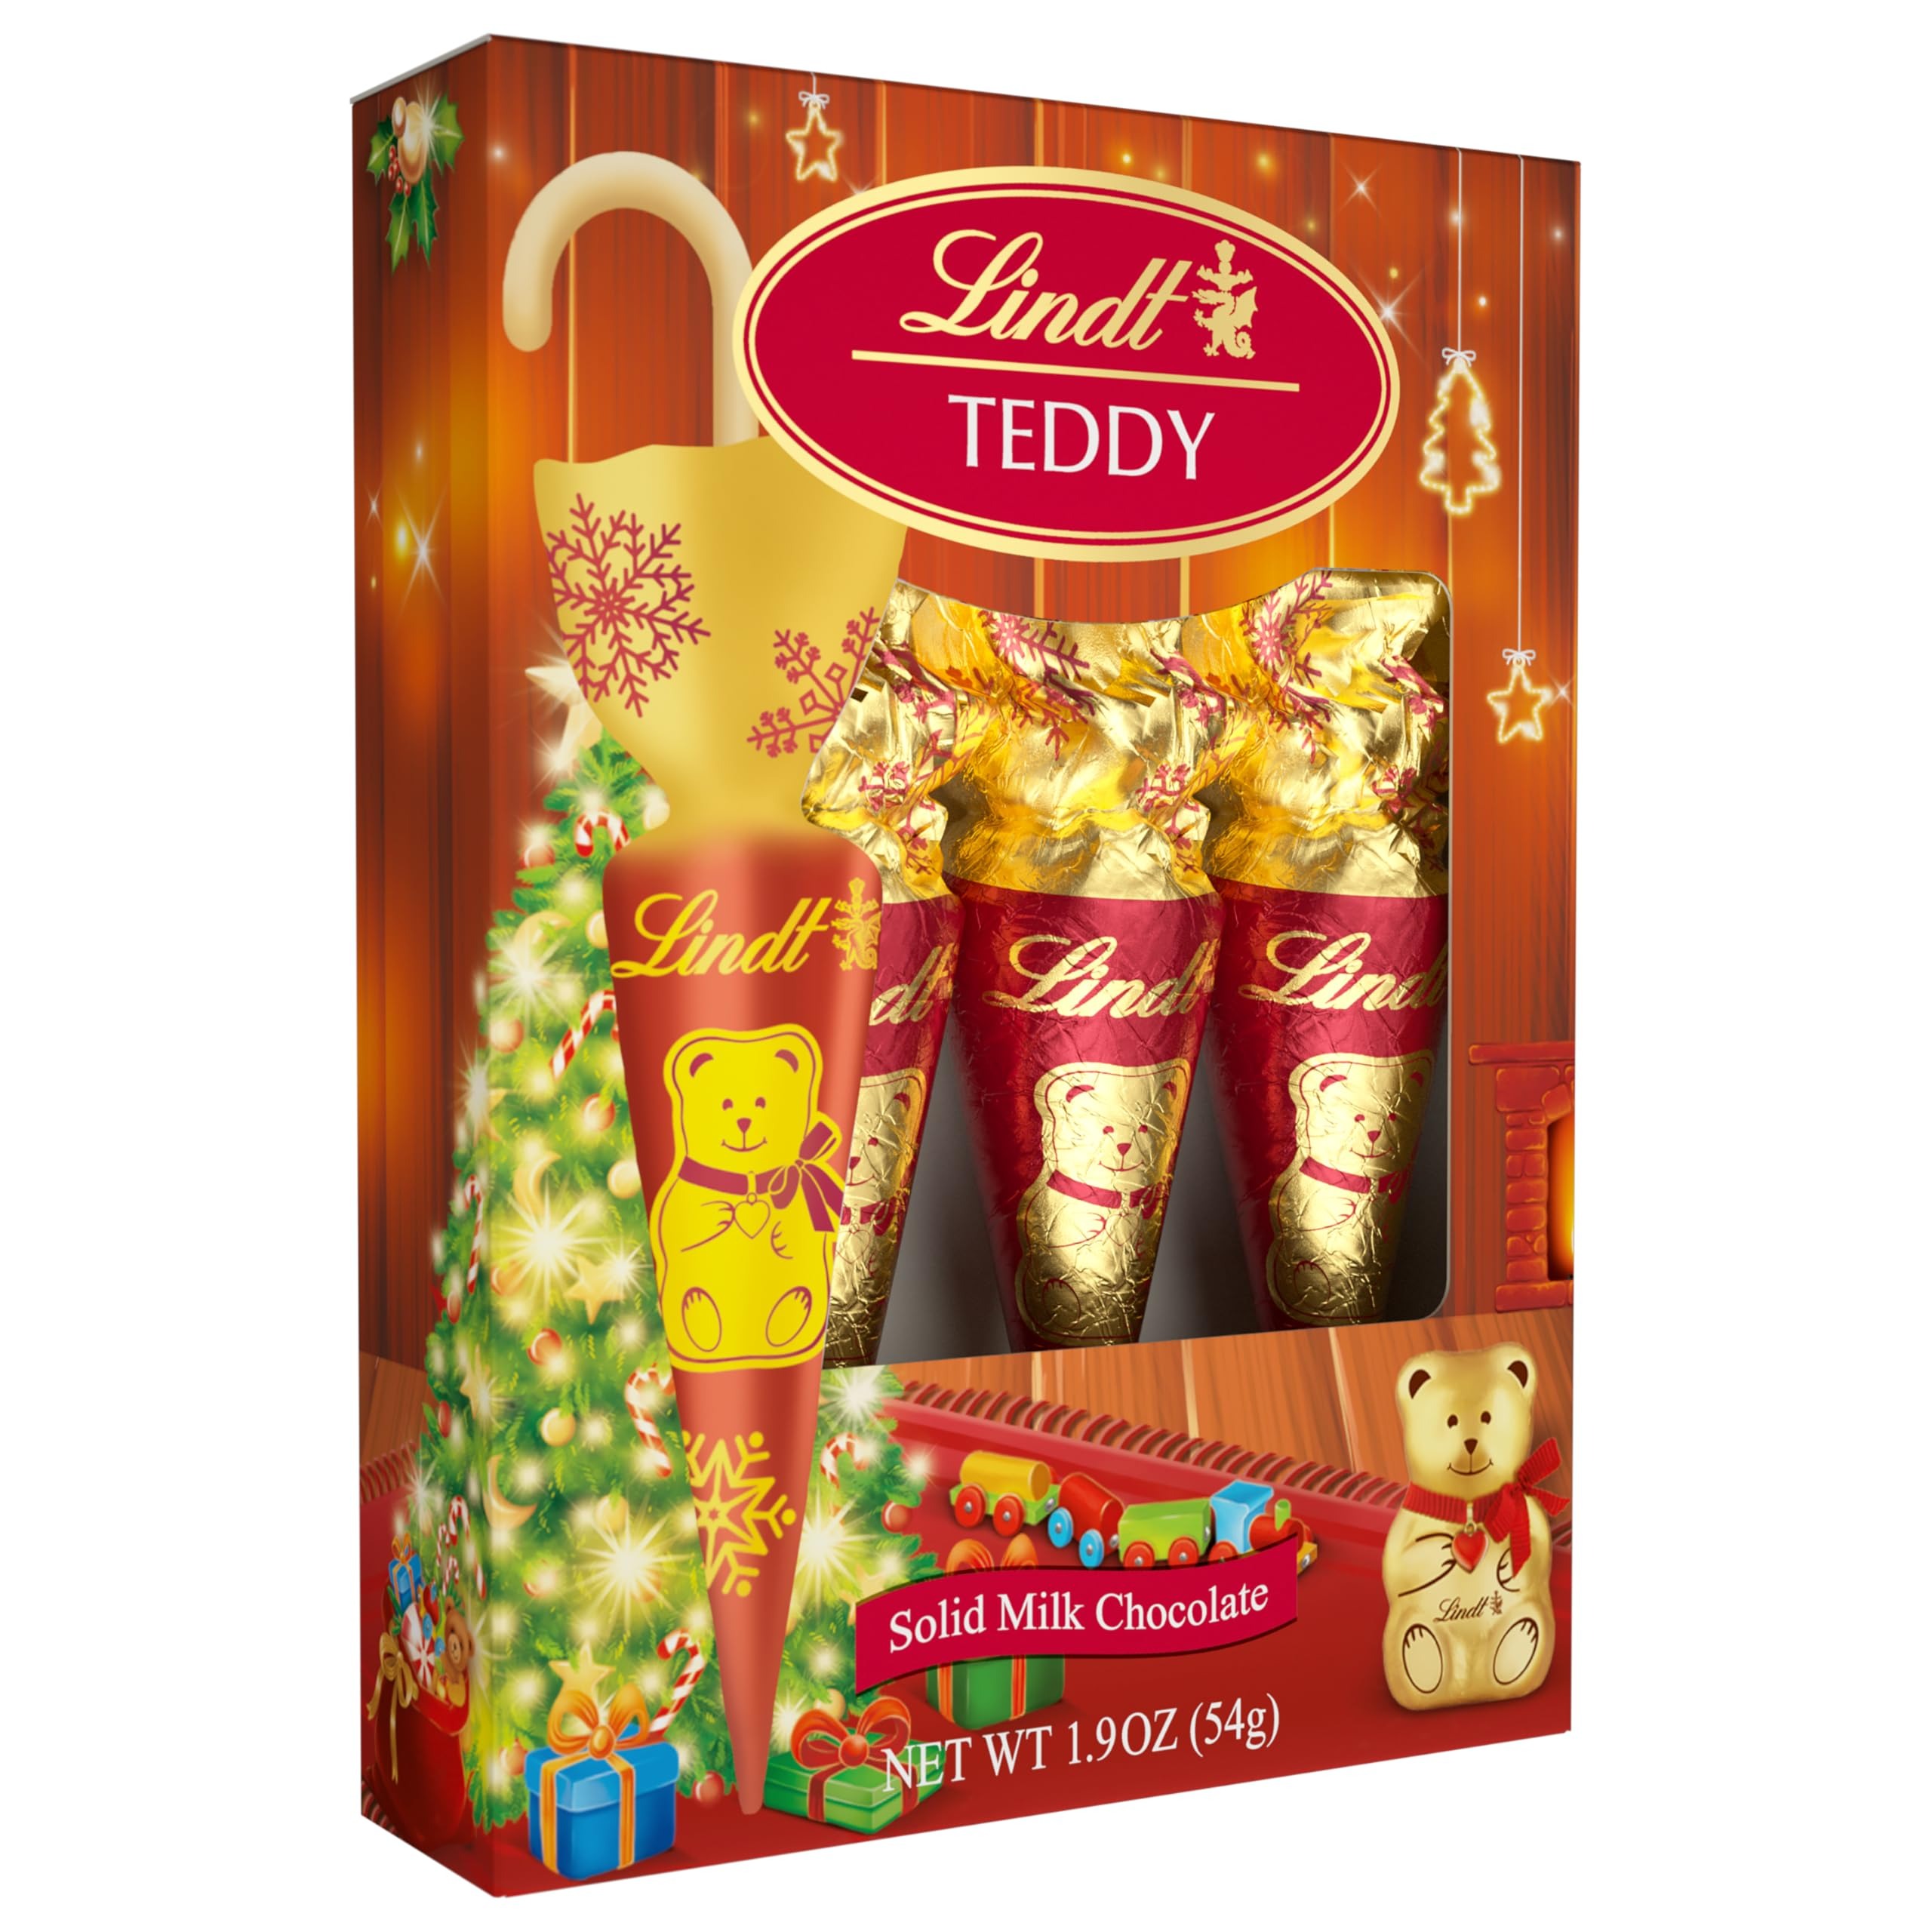
Item Name: Lindt Holiday TEDDY Umbrella, Solid Milk Chocolate Candy, 1.9 oz., 4-Pack
Bullet Point 1: 1.9 oz., 4-Pack box of Lindt Chocolate TEDDY Umbrella's, Solid Milk Chocolate Candy
Bullet Point 2: Made with premium Lindt milk chocolate with a distinctly smooth and rich gourmet taste
Bullet Point 3: Lindt TEDDY Umbrella chocolate makes great stocking stuffers and holiday gifts
Bullet Point 4: Each piece of holiday chocolate is individually wrapped in festive foil, making it great for sharing or savoring for yourself
Bullet Point 5: Made with premium, high quality ingredients that make Lindt chocolate exceptional
Value: 1.9
Unit: Ounce

Price: 12.89